Sase Narain

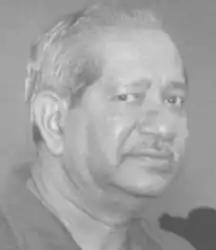

Sase Narain (27 January 1925 – 25 August 2020) was a Guyanese politician and lawyer. He served as Speaker of the National Assembly of Guyana from 1971 to 1992, becoming the longest serving Speaker in Guyana.